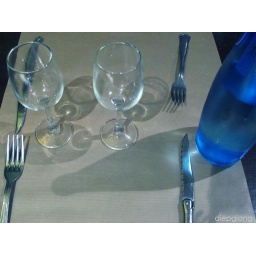
and the blue bottle for two in a rainy autumn afternoon by the Seine river, Paris, Nov 2010